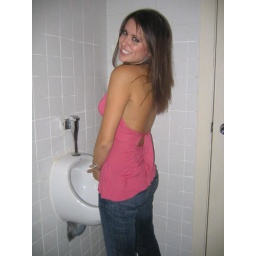
making use of the urinal in the girls bathroom